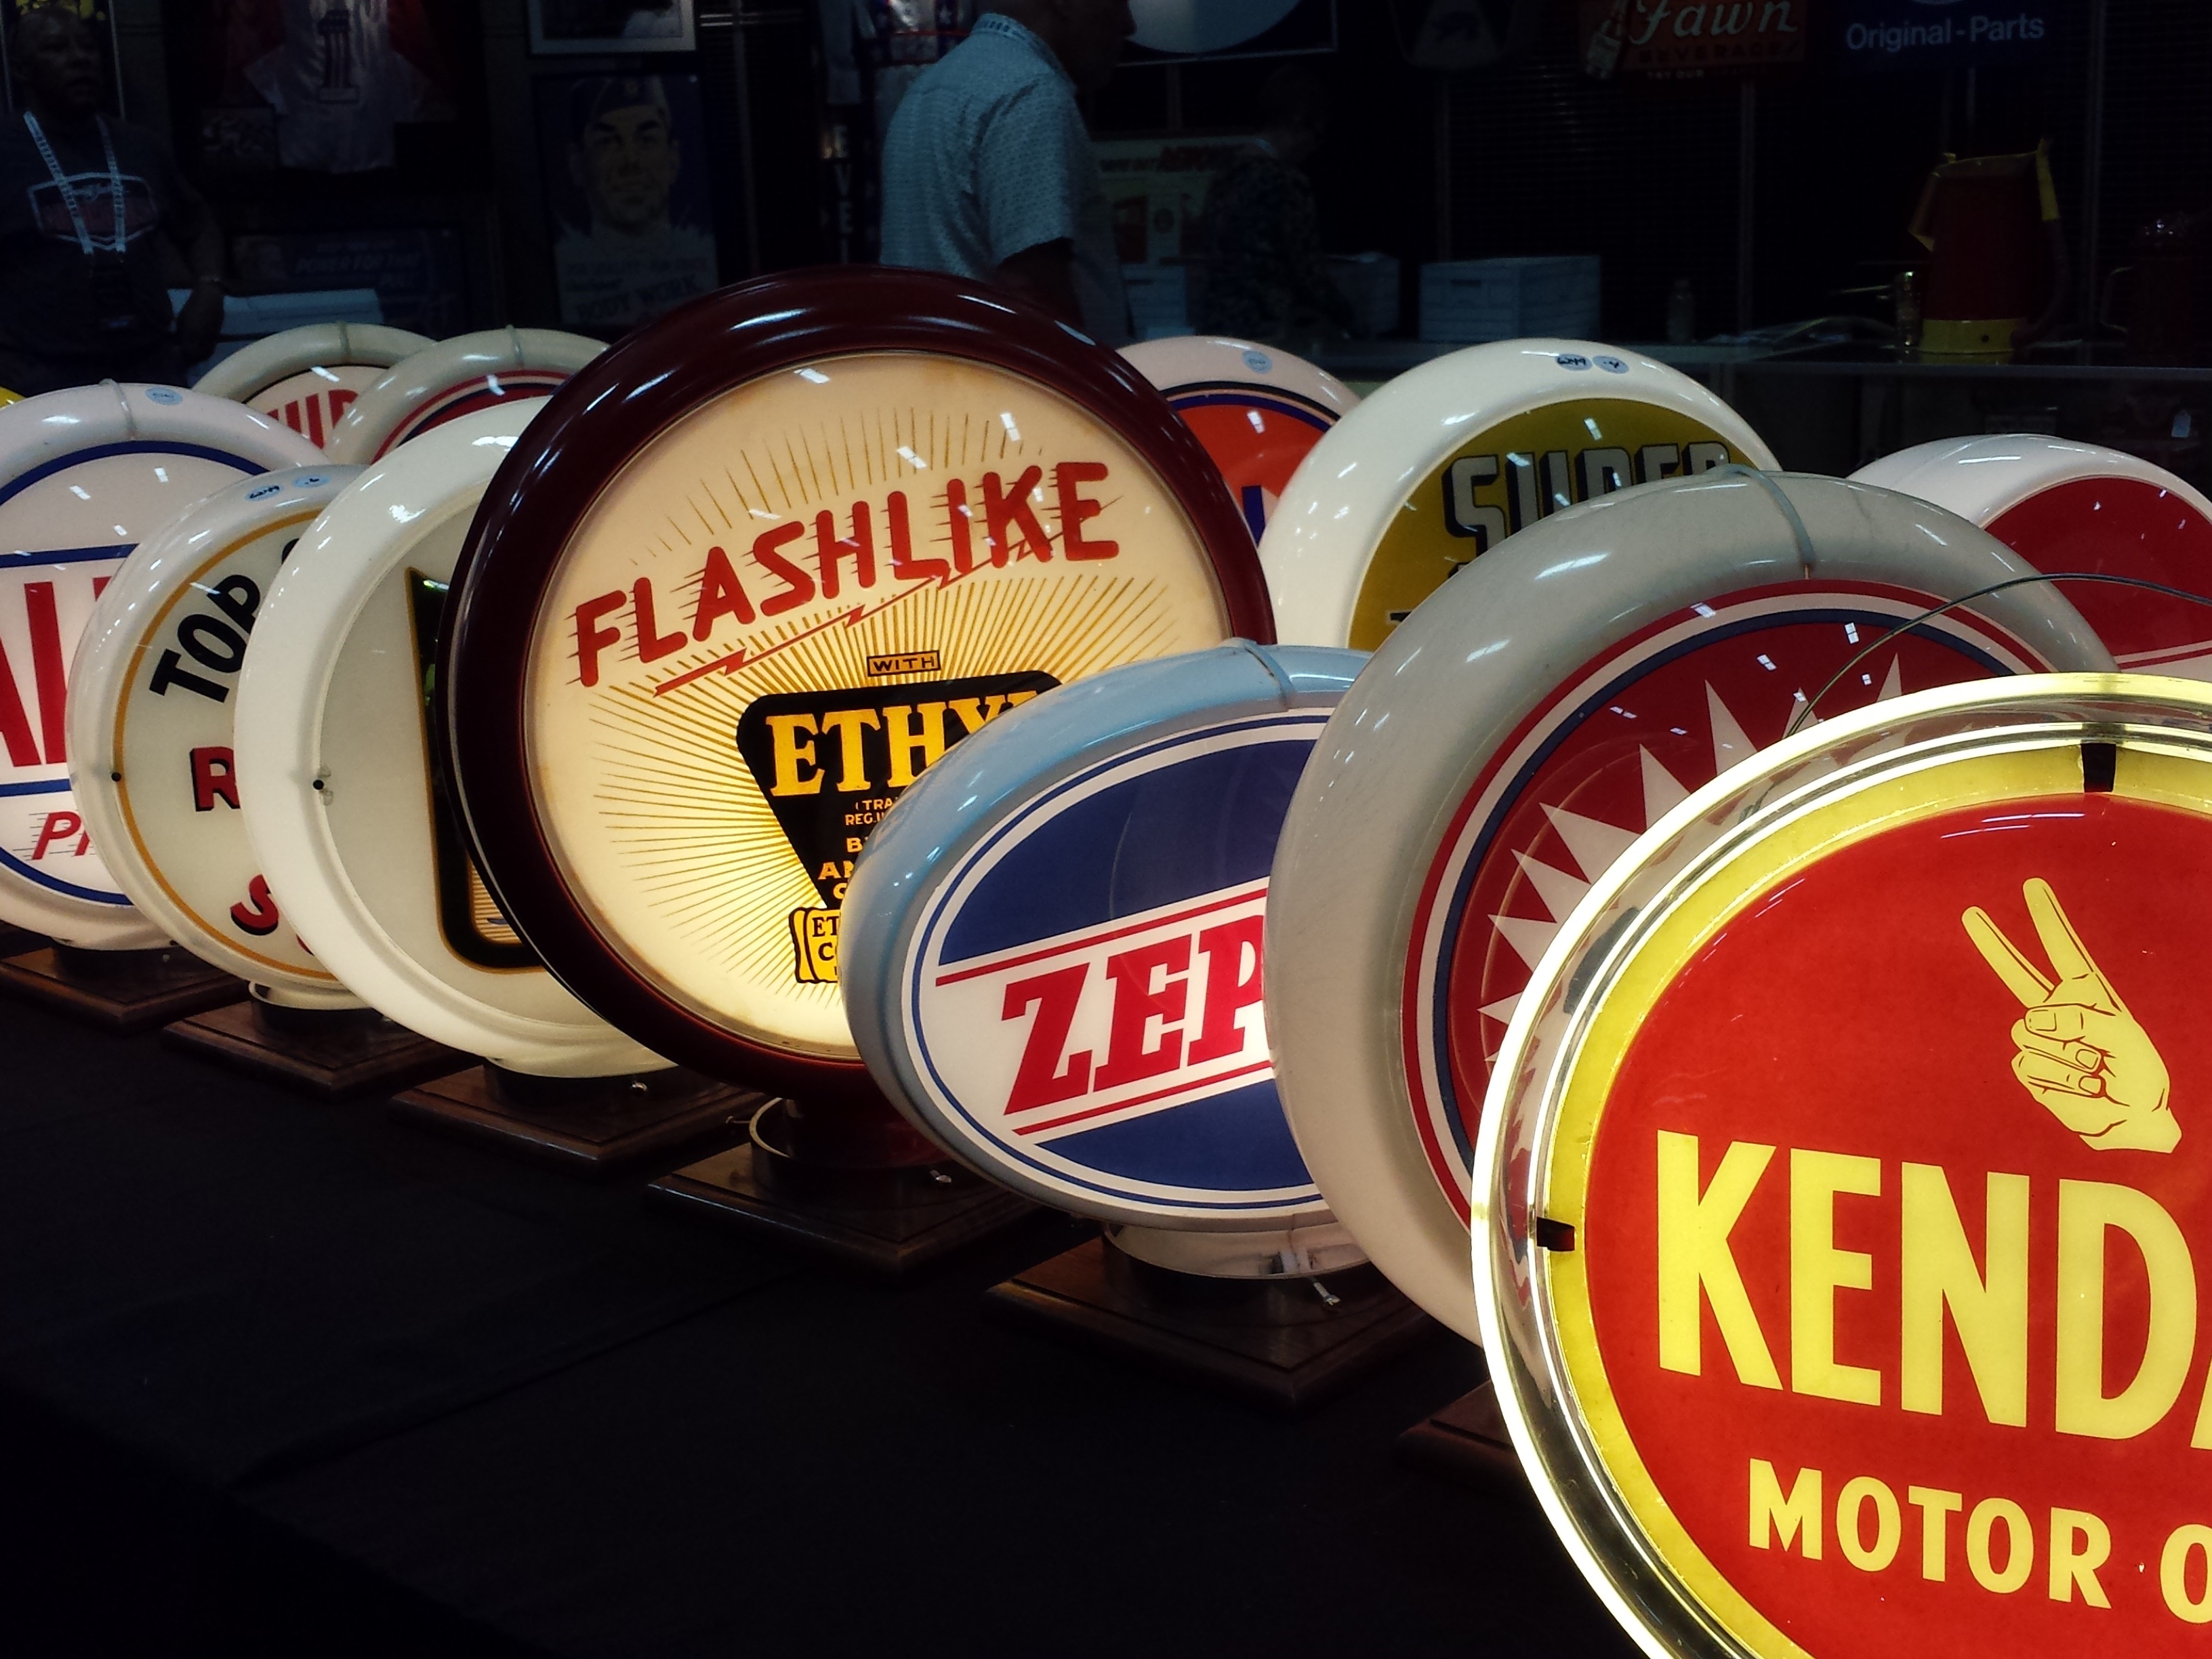
sign, red, drink, beer, signs, motors, oil